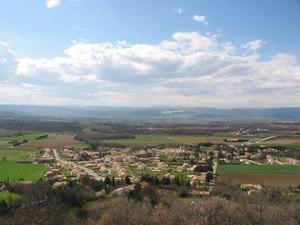
Le village d'Allan
Allan est une commune française située dans le département de la Drôme en région Auvergne-Rhône-Alpes.